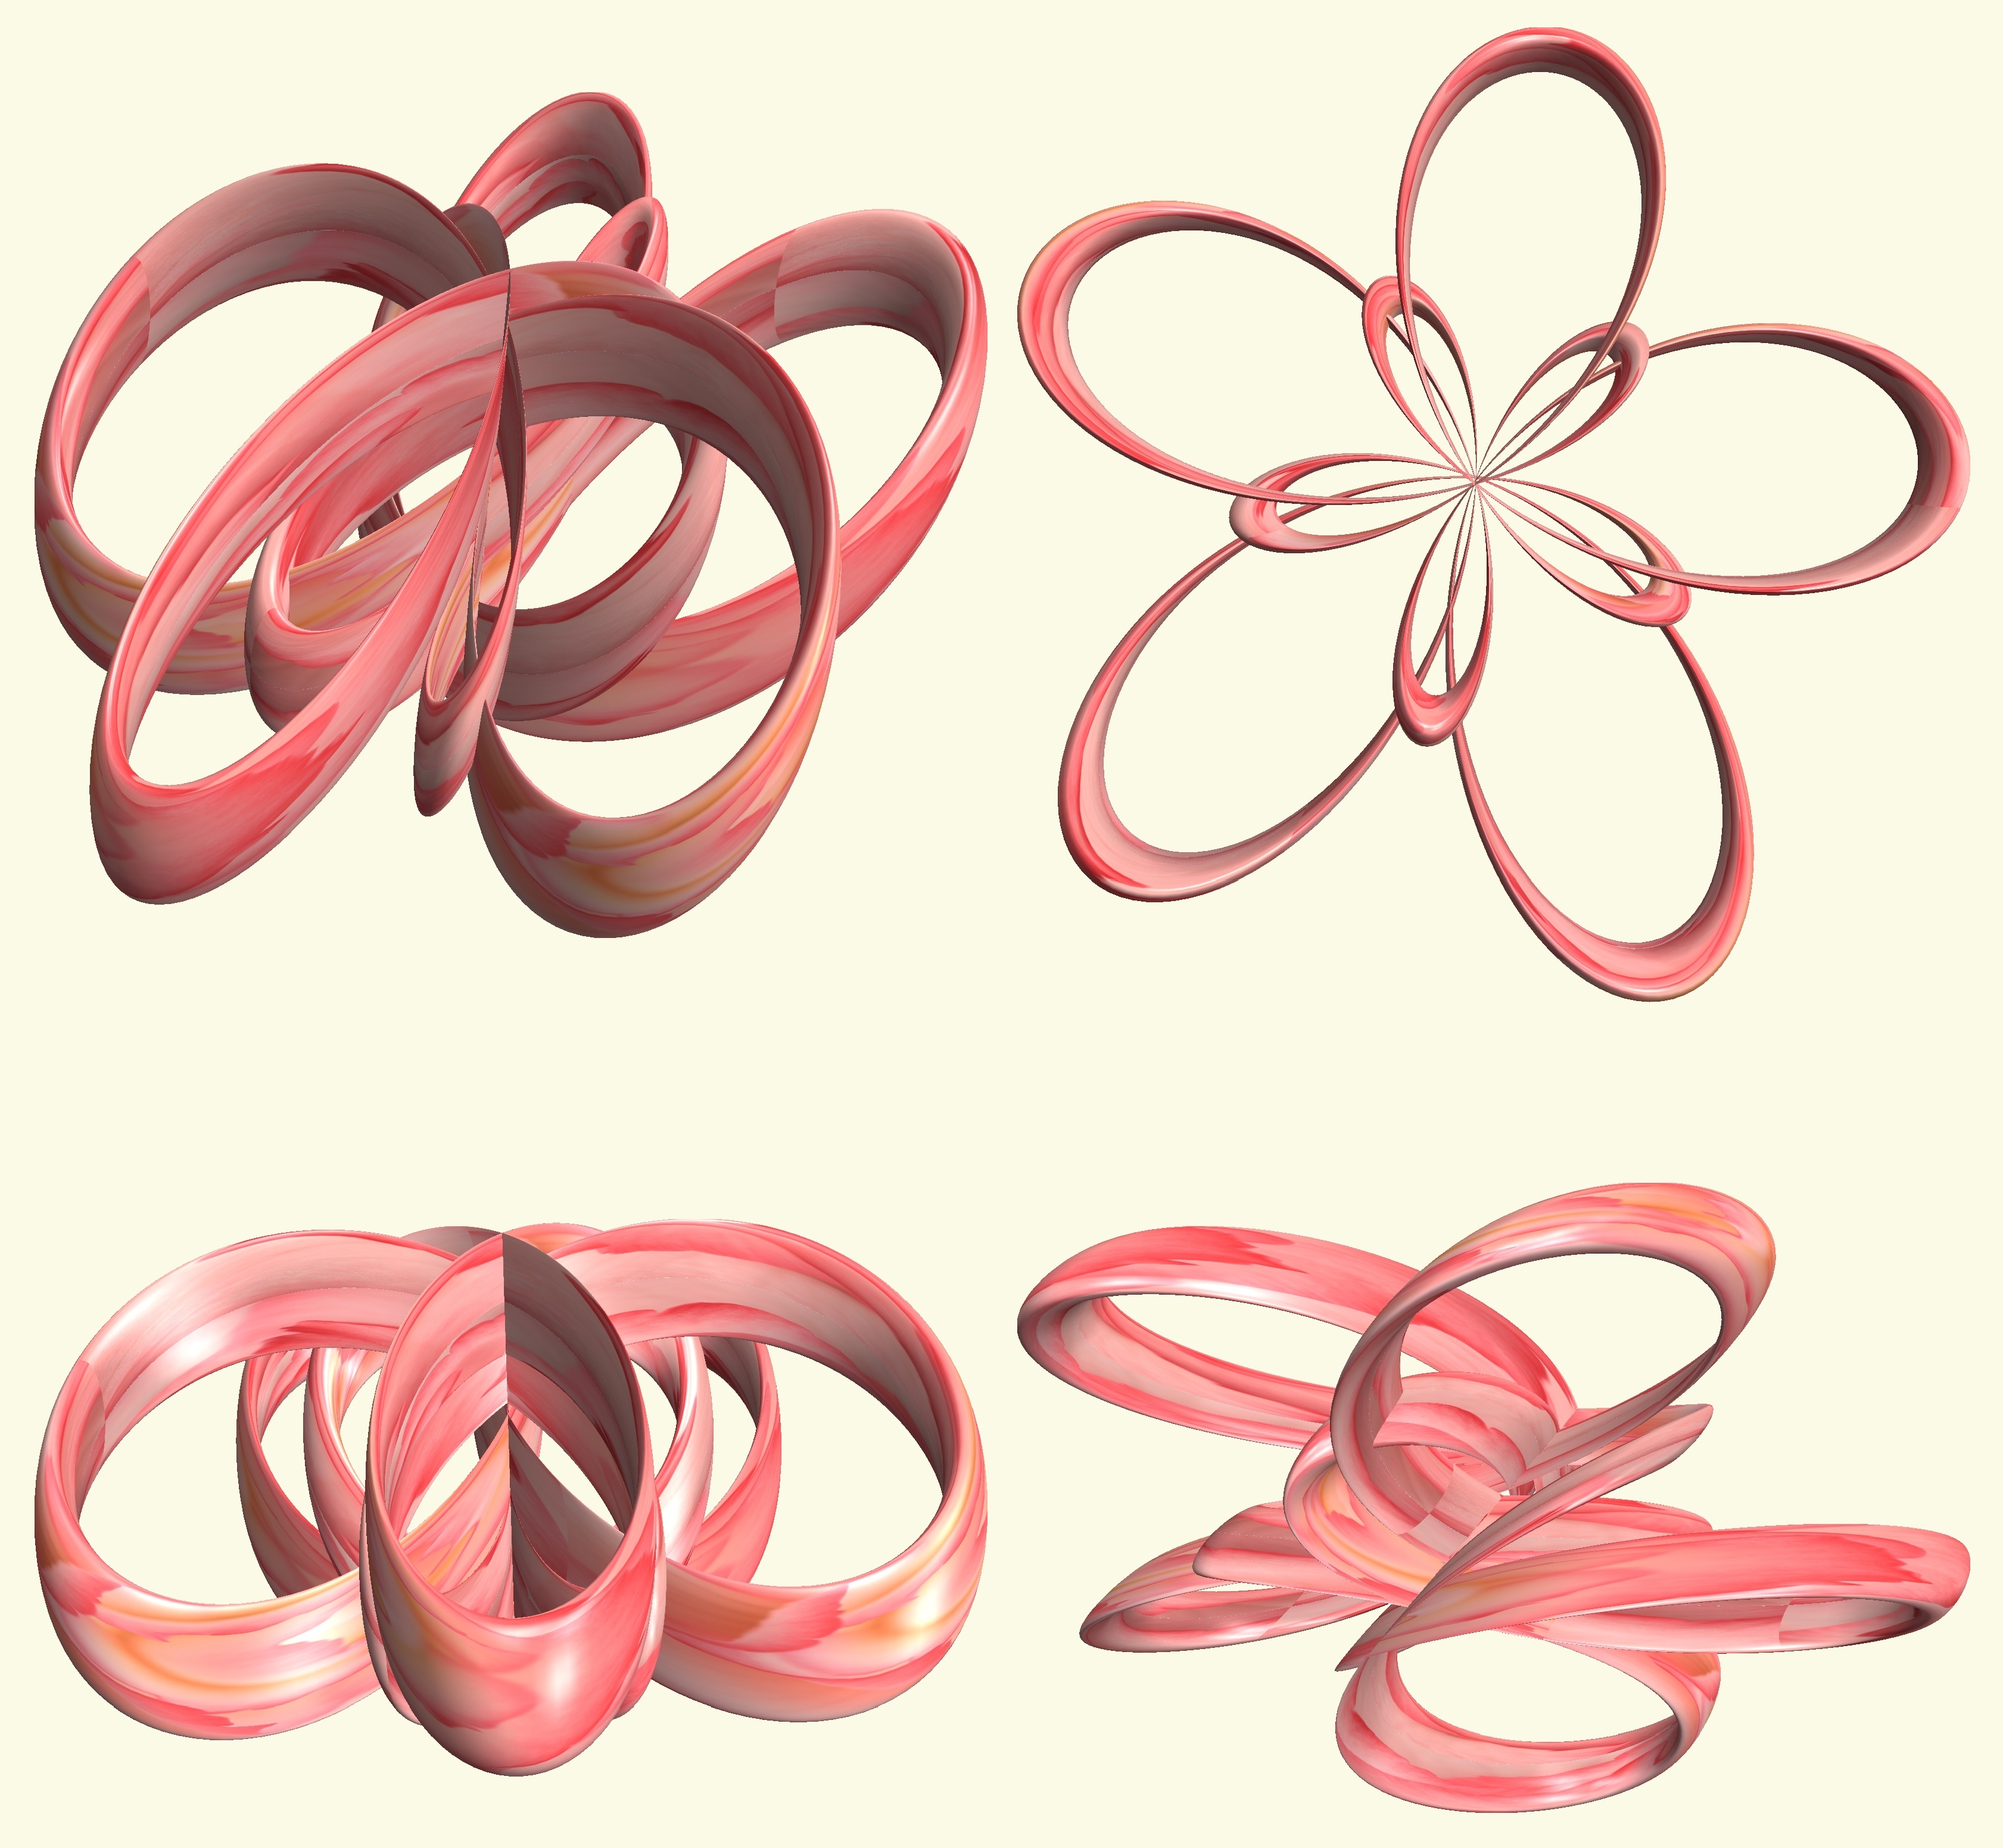
structure, wheel, texture, petal, heart, pattern, ear, pink, circle, product, font, cool image, figure, design, footwear, symmetry, 3d, graphic, knot, mathematica, cg, parametricplot3d, code, program, algorithm, abstruct, mapping, fashion accessory